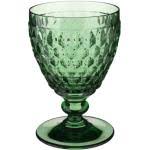
Label: glass